Bilfinger

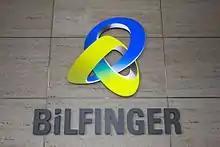
Bilfinger Logo at the entrance of Head Office (2012)

Bilfinger SE is a Deutsche Börse SDAX index traded, leading international industrial services provider. The portfolio covers the entire value chain from consulting, engineering, manufacturing, assembly, maintenance, plant expansion as well as turnarounds and also includes environmental technologies and digital applications.Bilfinger, as a result of numerous acquisitions and disposals, is no longer a traditional construction company but instead a provider of services for industrial plants, power plants and real estate. In financial year 2019, revenues came from industrial and engineering services in the Chemical & Petrochemical (30%), Energy & Utilities (15%), Oil & Gas (30%), Pharma & Biopharma (10%), Metallurgy (5%) and Cement/Other (10%) industries.